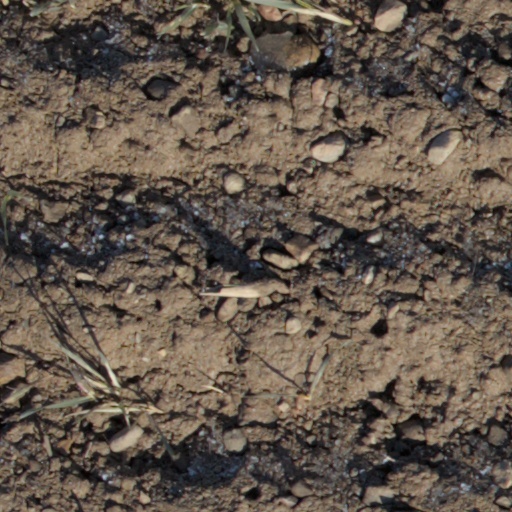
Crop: wheat